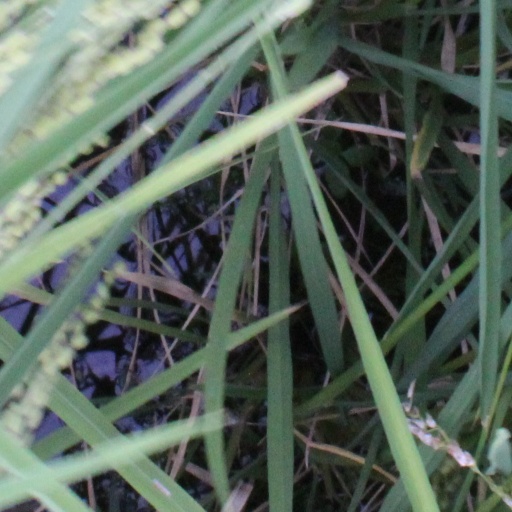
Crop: rice